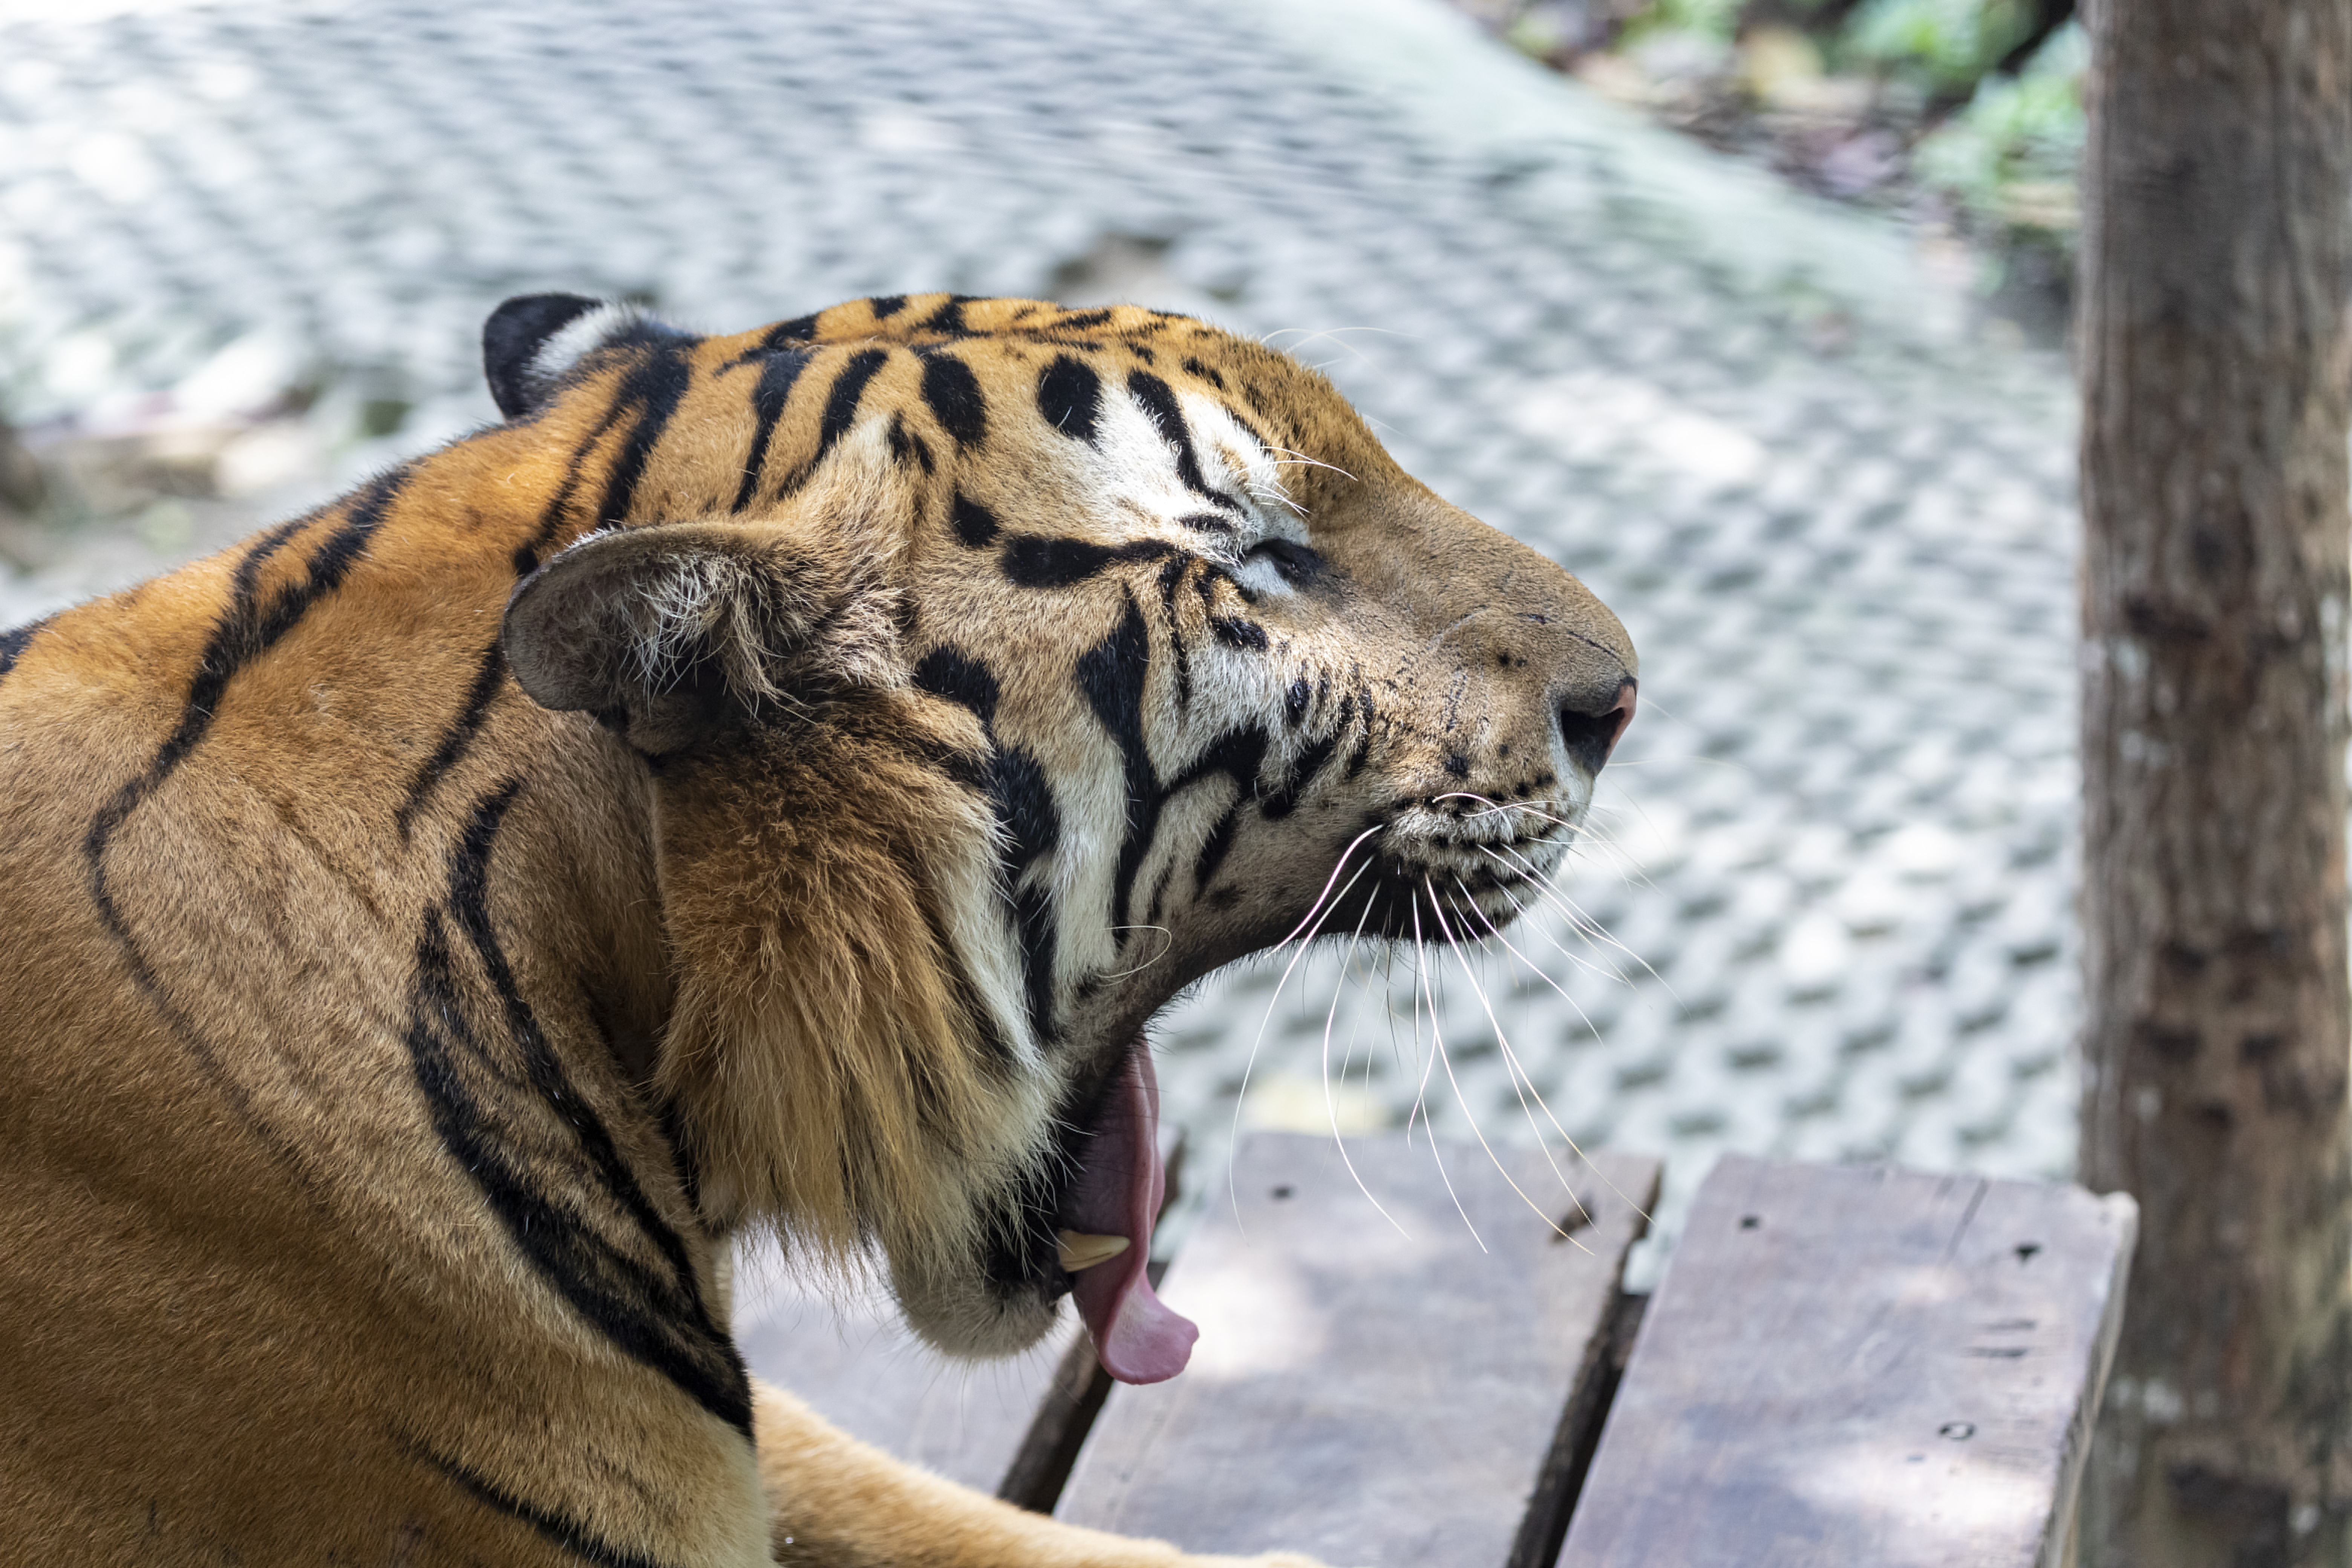
animal, background, beautiful, big, big cat, big teeth, black, bored, captive, carnivore, cat, cute, danger, dangerous, endangered, fangs, feline, fur, head, hunter, isolated, jaw, killer, large, mammal, mouth, nature, open, orange, panthera, park, powerful, predator, sleepy, species, striped, stripes, sumatran, teeth, tiger, tigris, tired, tongue, whiskers, white, wide, wild, wildlife, yawn, zoo, bengal tiger, siberian tiger, eye, felidae, big cats, fawn, terrestrial animal, snout, close up, fence, roar